Gösta Raquette

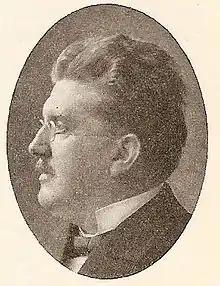
Missionary to East Turkestan

Gustaf Rikard Raquette "(also spelled Gustav)" (7 Feb. 1871–1945) was a missionary with the Mission Covenant Church of Sweden (in Swedish 'Svenska Missions Förbundet') to Central Asia